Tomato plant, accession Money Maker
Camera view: horizontal (90 deg, fisheye); turntable rotation: 240 degrees
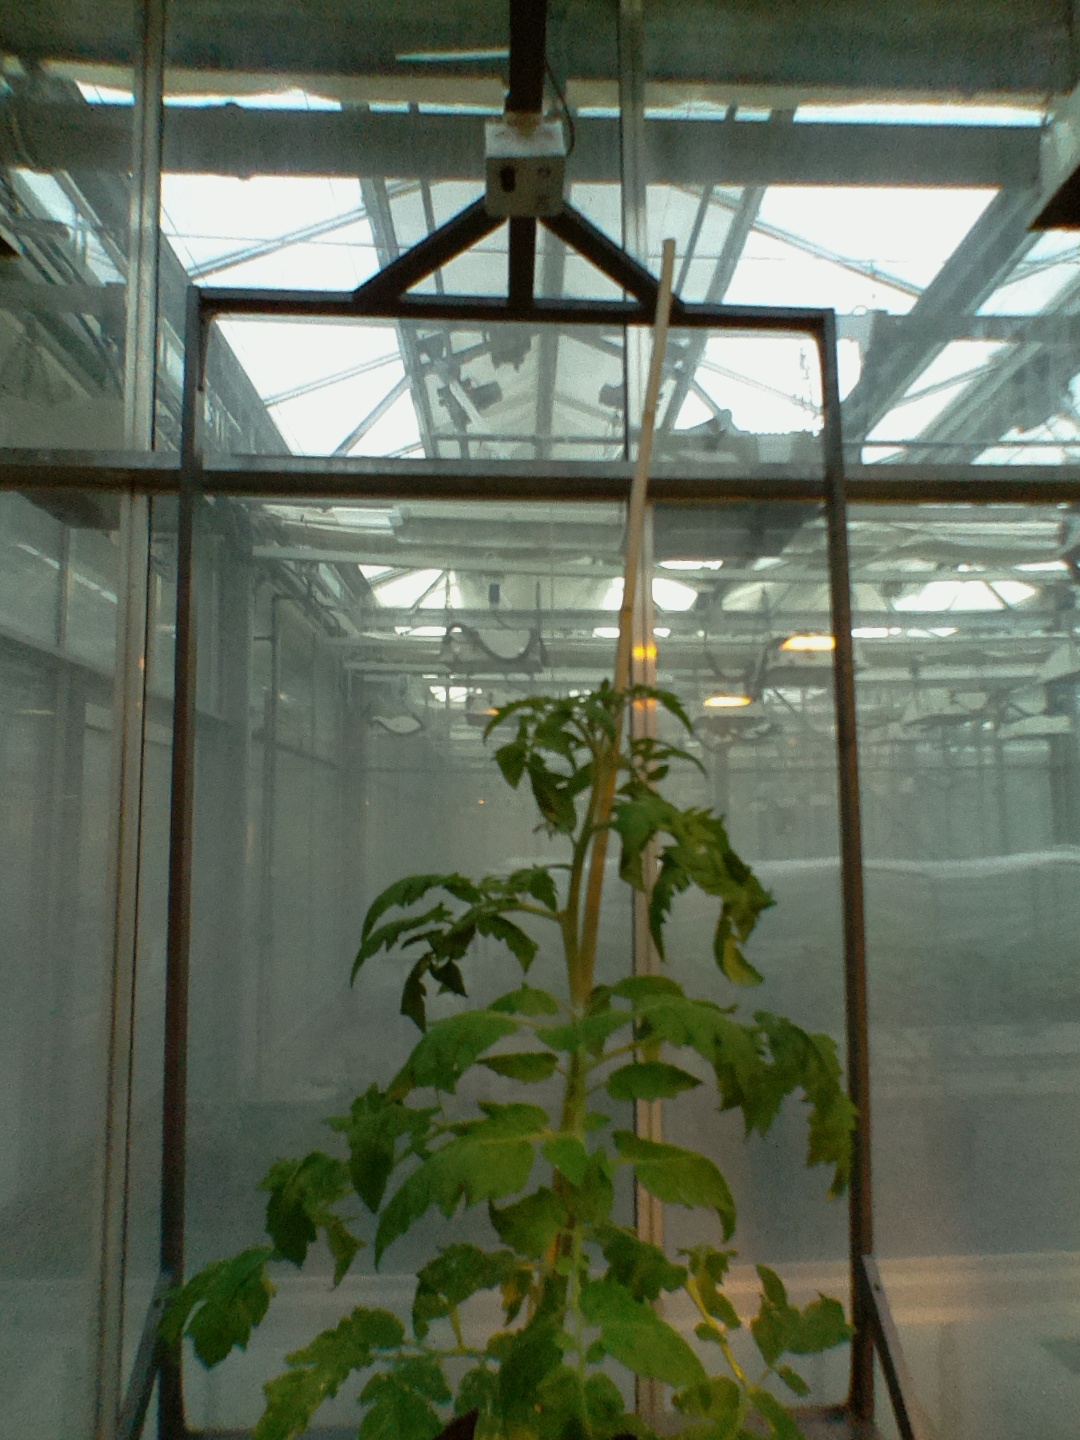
BBCH growth stage 60: First flowers open